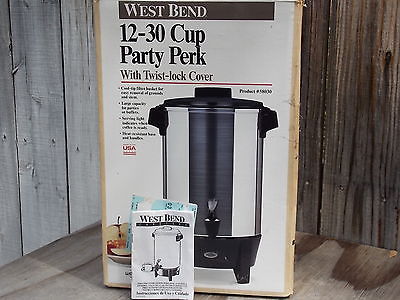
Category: coffee maker